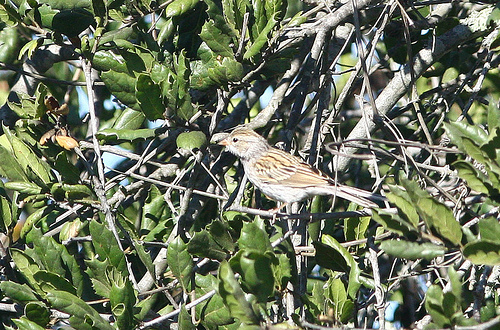
a small bird has brown feathers, a dark brown crown, and a short beak.
a small bird with a small bill and black eyes and a grey breast.
bird has brown body feathers, white breast feather, and thick beakwhite and black speckled bird with brown and black striped wings and white eyebrow.
this is a small brown and white speckled bird with a slightly tufted head and small beak.
this bird has a grey and white vent and belly a swell as brown white and black feathers covering the rest of its body.
this bird has a beige belly, with pale green and brown secondaries.
a small brown bird, with a light colored breast, and a small bill.
this bird is brown with white and has a very short beak.
a bird with a small beak, white belly and brown wings.
Species: Chipping Sparrow